Sennacherib

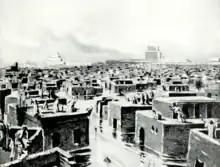
20th-century illustration of Sennacherib's destruction of Babylon

Sennacherib's account of what happened at Jerusalem begins with "As for Hezekiah ... like a caged bird I shut up in Jerusalem his royal city. I barricaded him with outposts, and exit from the gate of his city I made taboo for him." Thus, Jerusalem was blockaded in some capacity, though the lack of massive military activities and appropriate equipment meant that it was probably not a full siege. According to the Biblical narrative, a senior Assyrian official with the title Rabshakeh stood in front of the city's walls and demanded its surrender, threatening that the Judeans would 'eat feces and drink urine' during the siege. Although the Assyrian account of the operation may lead one to believe that Sennacherib was present in person, this is never explicitly stated and reliefs depicting the campaign show Sennacherib seated on a throne in Lachish instead of overseeing the preparations for an assault on Jerusalem. According to the biblical account, the Assyrian envoys to Hezekiah returned to Sennacherib to find him engaged in a struggle with the city of Libnah.